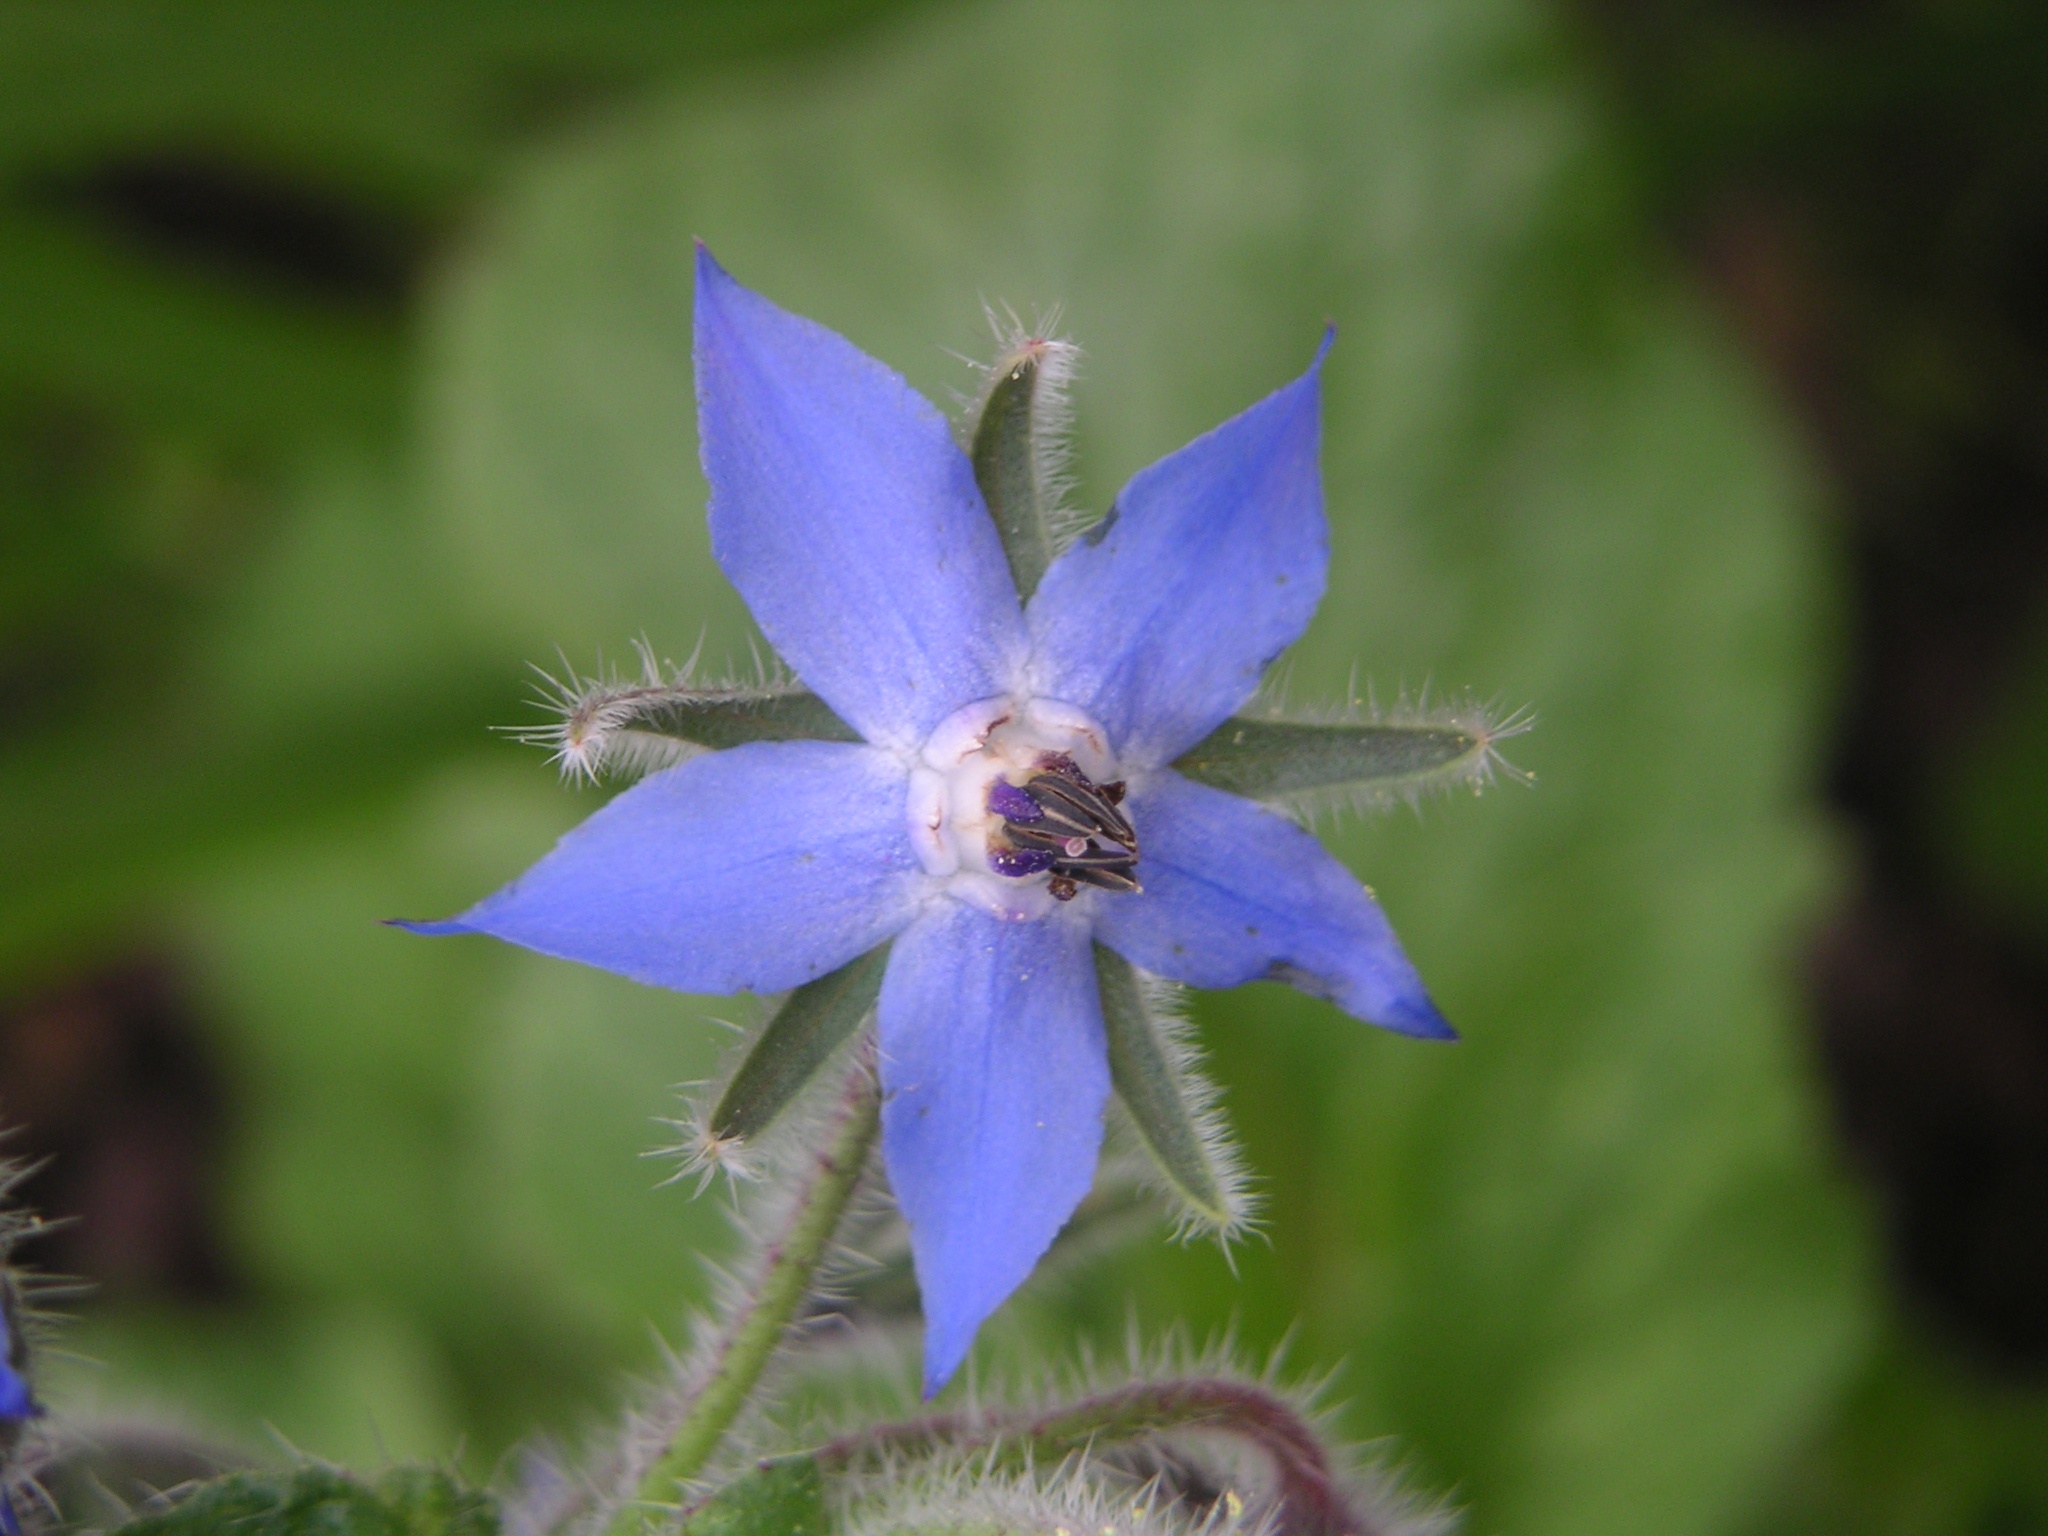
nature, plant, flower, petal, botany, flora, blue flower, wildflower, close up, eye, borage, macro photography, flowering plant, borretschbl te, bellflower family, harebell, land plant